John Scott-Waring

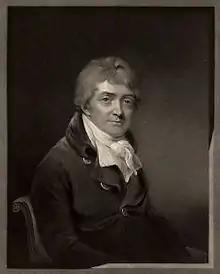
John Scott-Waring, 1802 engraving

Born at Shrewsbury, his father was Jonathan Scott of Shrewsbury (died August 1778), who married Mary, second daughter of Humphrey Sandford of the Isle of Rossall, Shropshire. The second son, Richard, rose to the rank of lieutenant-colonel, and served under Sir Eyre Coote against Hyder Ali Khan. The third son was Jonathan Scott the orientalist. The fourth son, Henry, became commissioner of police at Bombay.